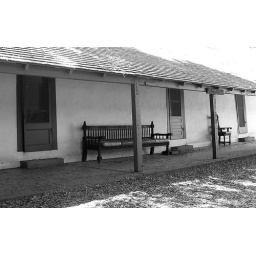
This is the oldest adobe building in Riverside County. It used to be a cattle ranch.